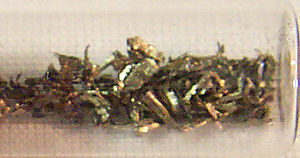
Samarium
Sølvhvidt metal
Samarium er det 62. grundstof i det periodiske system, og har det kemiske symbol Sm: Under normale temperatur- og trykforhold optræder dette lanthanid som et sølvskinnende metal.